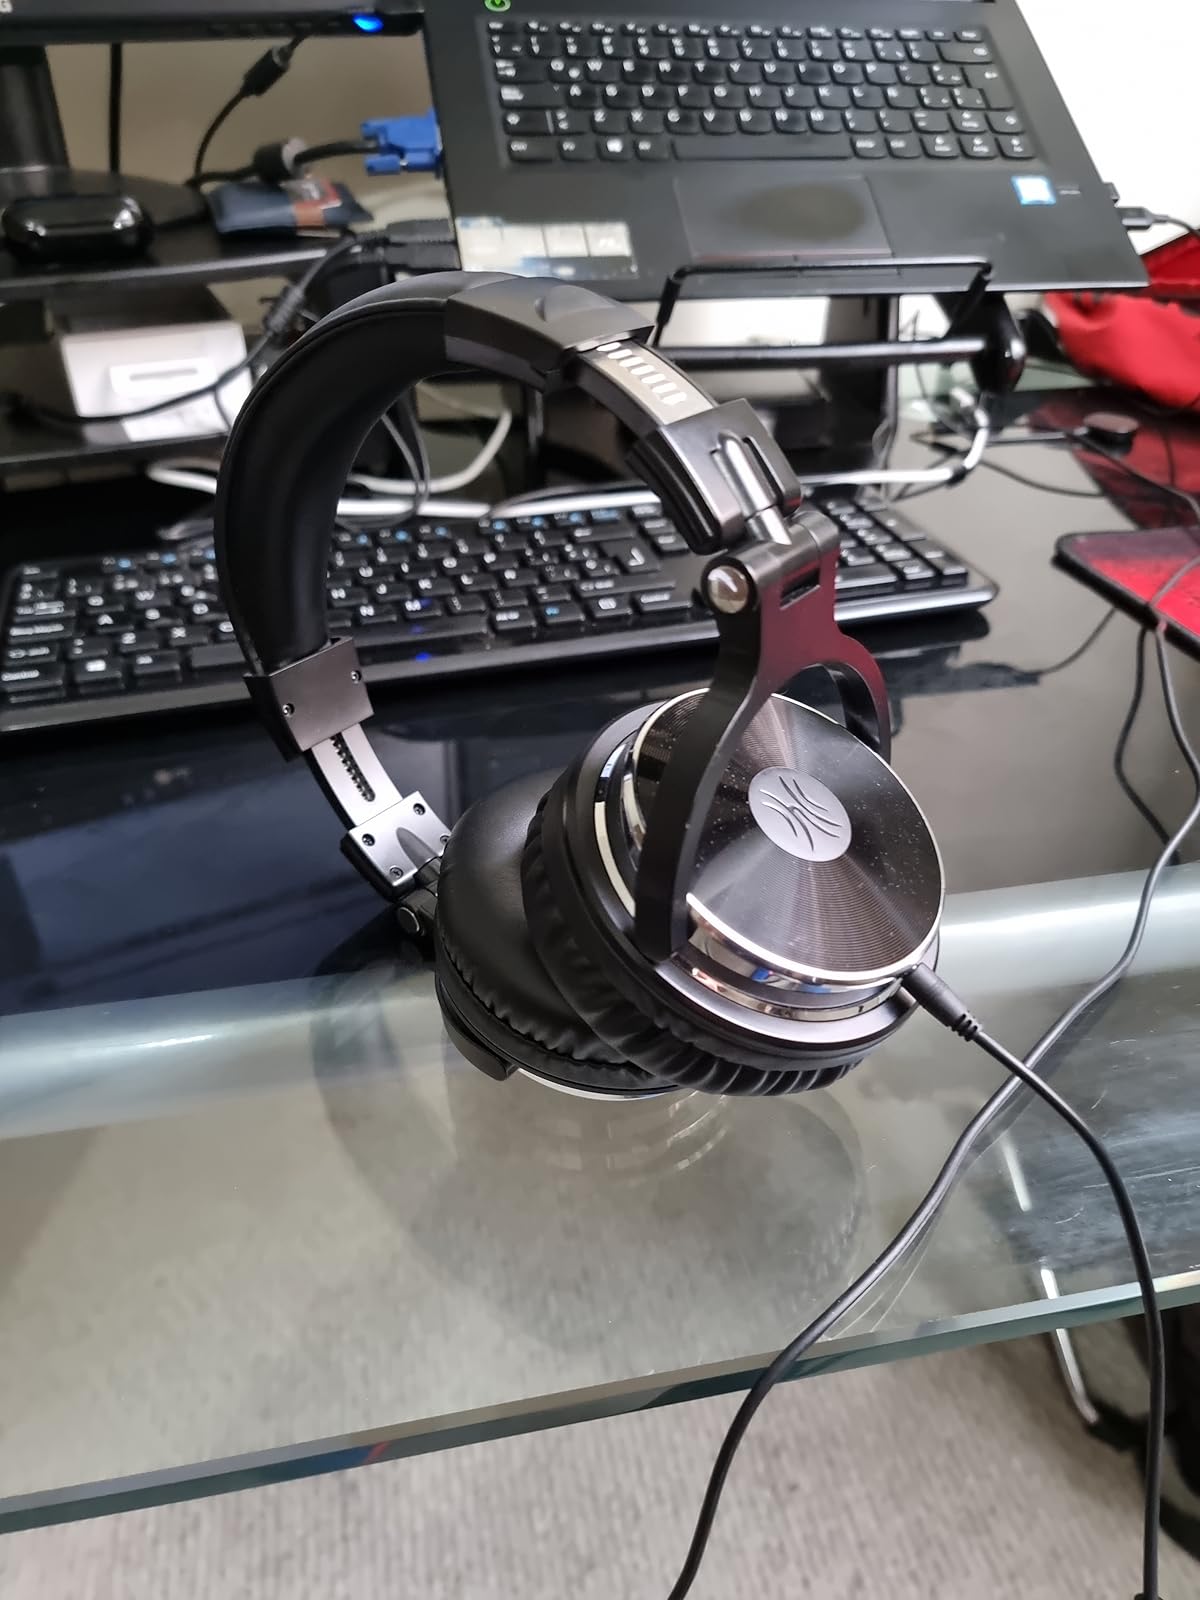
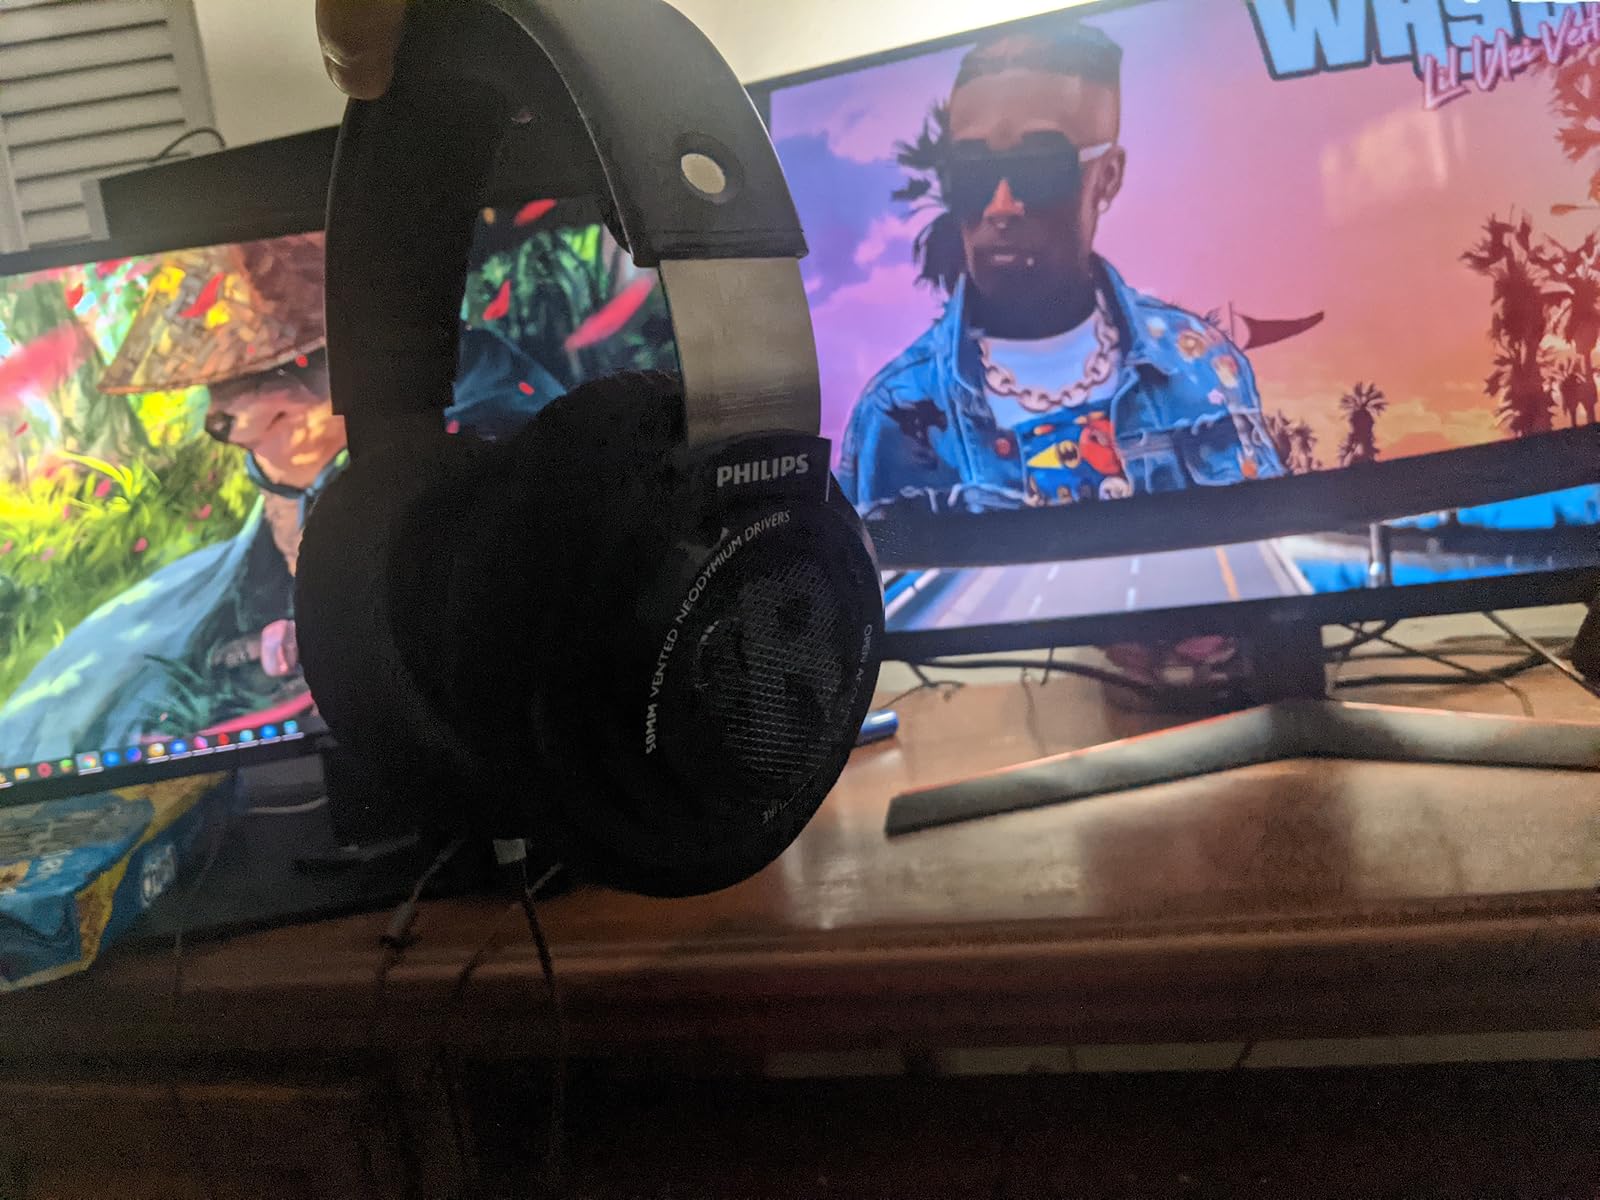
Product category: headphones
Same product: no